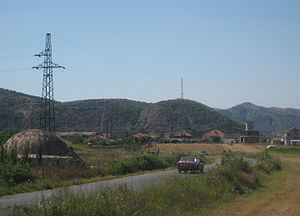
Cërrik
Cërrik er en by i det centrale Albanien med 6.695 indbyggere. Byen ligger i distriktet Elbasan.